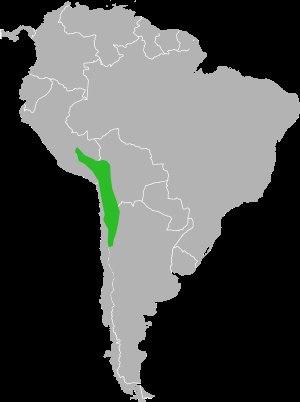
Le chinchilla à queue courte est un rongeur nocturne de la famille des chinchillidés de taille moyenne, vivant peut-être encore dans la Cordillère des Andes. Chassée de manière intensive pour sa fourrure au XIXᵉ siècle, l'espèce, tout comme le Chinchilla à longue queue, est considérée comme éteinte à l'état sauvage dans les années 1960, mais quelques individus survivent peut-être dans des zones inaccessibles. Le Chinchilla à queue courte est actuellement déclaré en danger critique d'extinction.